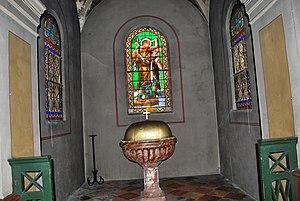
Ambares-et-Lagrave (Gironde) église St Pierre